Dekalog: Three

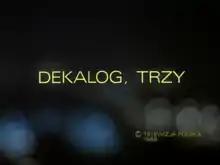

Dekalog: Three is the third part of "Dekalog", the drama series of films directed by Polish director Krzysztof Kieślowski for television, possibly connected to the third and sixth imperatives of the Ten Commandments: ""Remember the Sabbath day, to keep it holy" and "Thou shalt not commit adultery"."